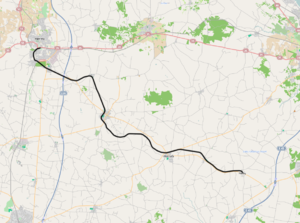
Hjørring-Hørby Jernbane
Banens linjeføring
Hjørring-Hørby Jernbane – eller Hørbybanen – var en dansk privatbane i Nordjylland 1913-53.